Organization for the Reconstruction of the Communist Party of Greece

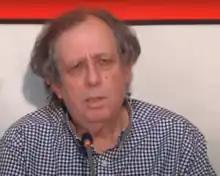
The Secretaty General of the Organization for the Reconstruction of the Communist Party of Greece, Ilias Zafeiropoulos

The political strategy of OAKKE is the reconstruction of the old revolutionary Communist Party of Greece (KKE) of the period 1918-1956 (as the currently named KKE party is considered by OAKKE as a non-communist, social-fascist party), but under the new conditions and enriched with the experience the last 50 years and Maoism. The revolution in Greece, according to OAKKE, will be socialist in nature and anti-imperialist in form and will establish the political status of the dictatorship of the proletariat, while the broader front through which the proletariat would lead to broad democratic anti-fascist movement will be the Anti-Russian Democratic and Patriotic Front (ADIPAM). The basis of this analysis is the political line of the Third Communist International on the Antifascist Front and the Three Worlds Theory of the Chinese Communist Party in the 1970s. OAKKE places great emphasis in their writing to the defense of the political heritage of the Secretary of the KKE between 1931 - 1956 Nikos Zachariadis, whom he considers, in line with the contradictory information received by Russian authorities between 1973 and 1990, but mainly based on political analysis, murdered by the leaders of the CPSU. It is also the only organization in Greece nowadays, which maintains next to the forefront of its publications the five heads of Marx - Engels - Lenin - Stalin - Mao.